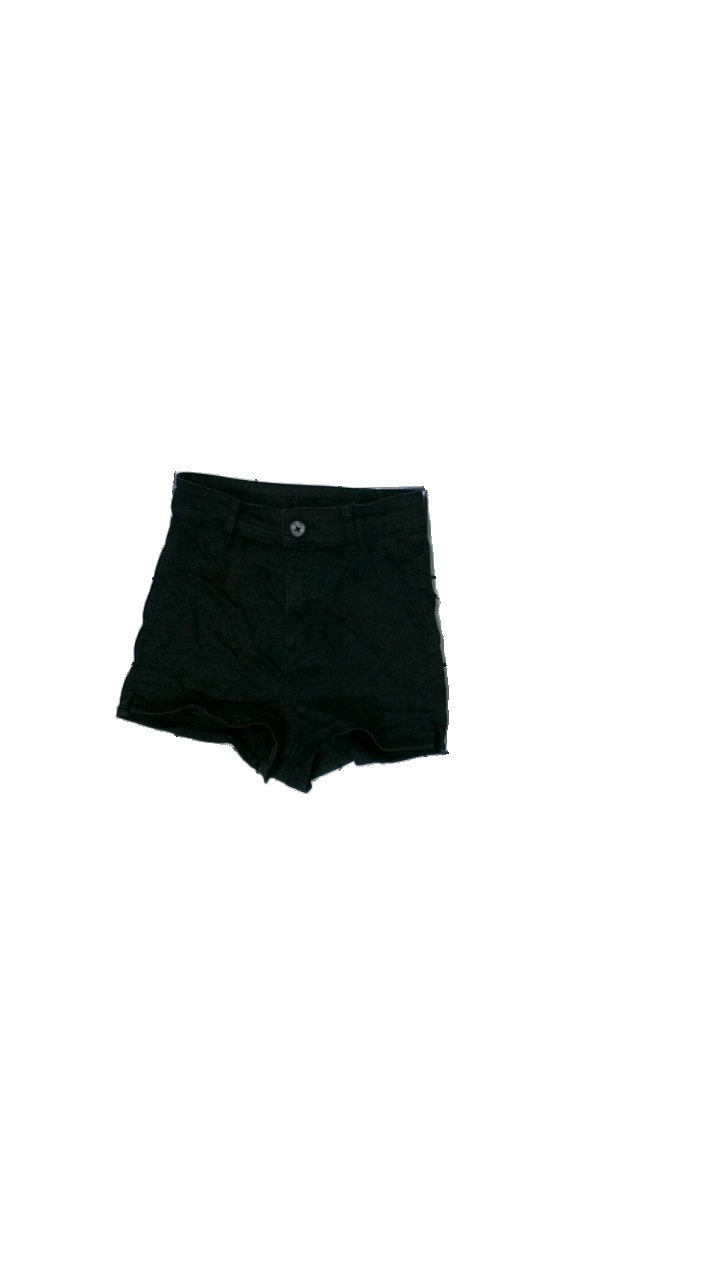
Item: Shorts (Ladies)
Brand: H&m
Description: svarta jeans shorts, luddiga
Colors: Black
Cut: Regular
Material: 100% cotton
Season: Summer
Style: Denim
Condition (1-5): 4
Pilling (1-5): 5
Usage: Reuse
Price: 50-100